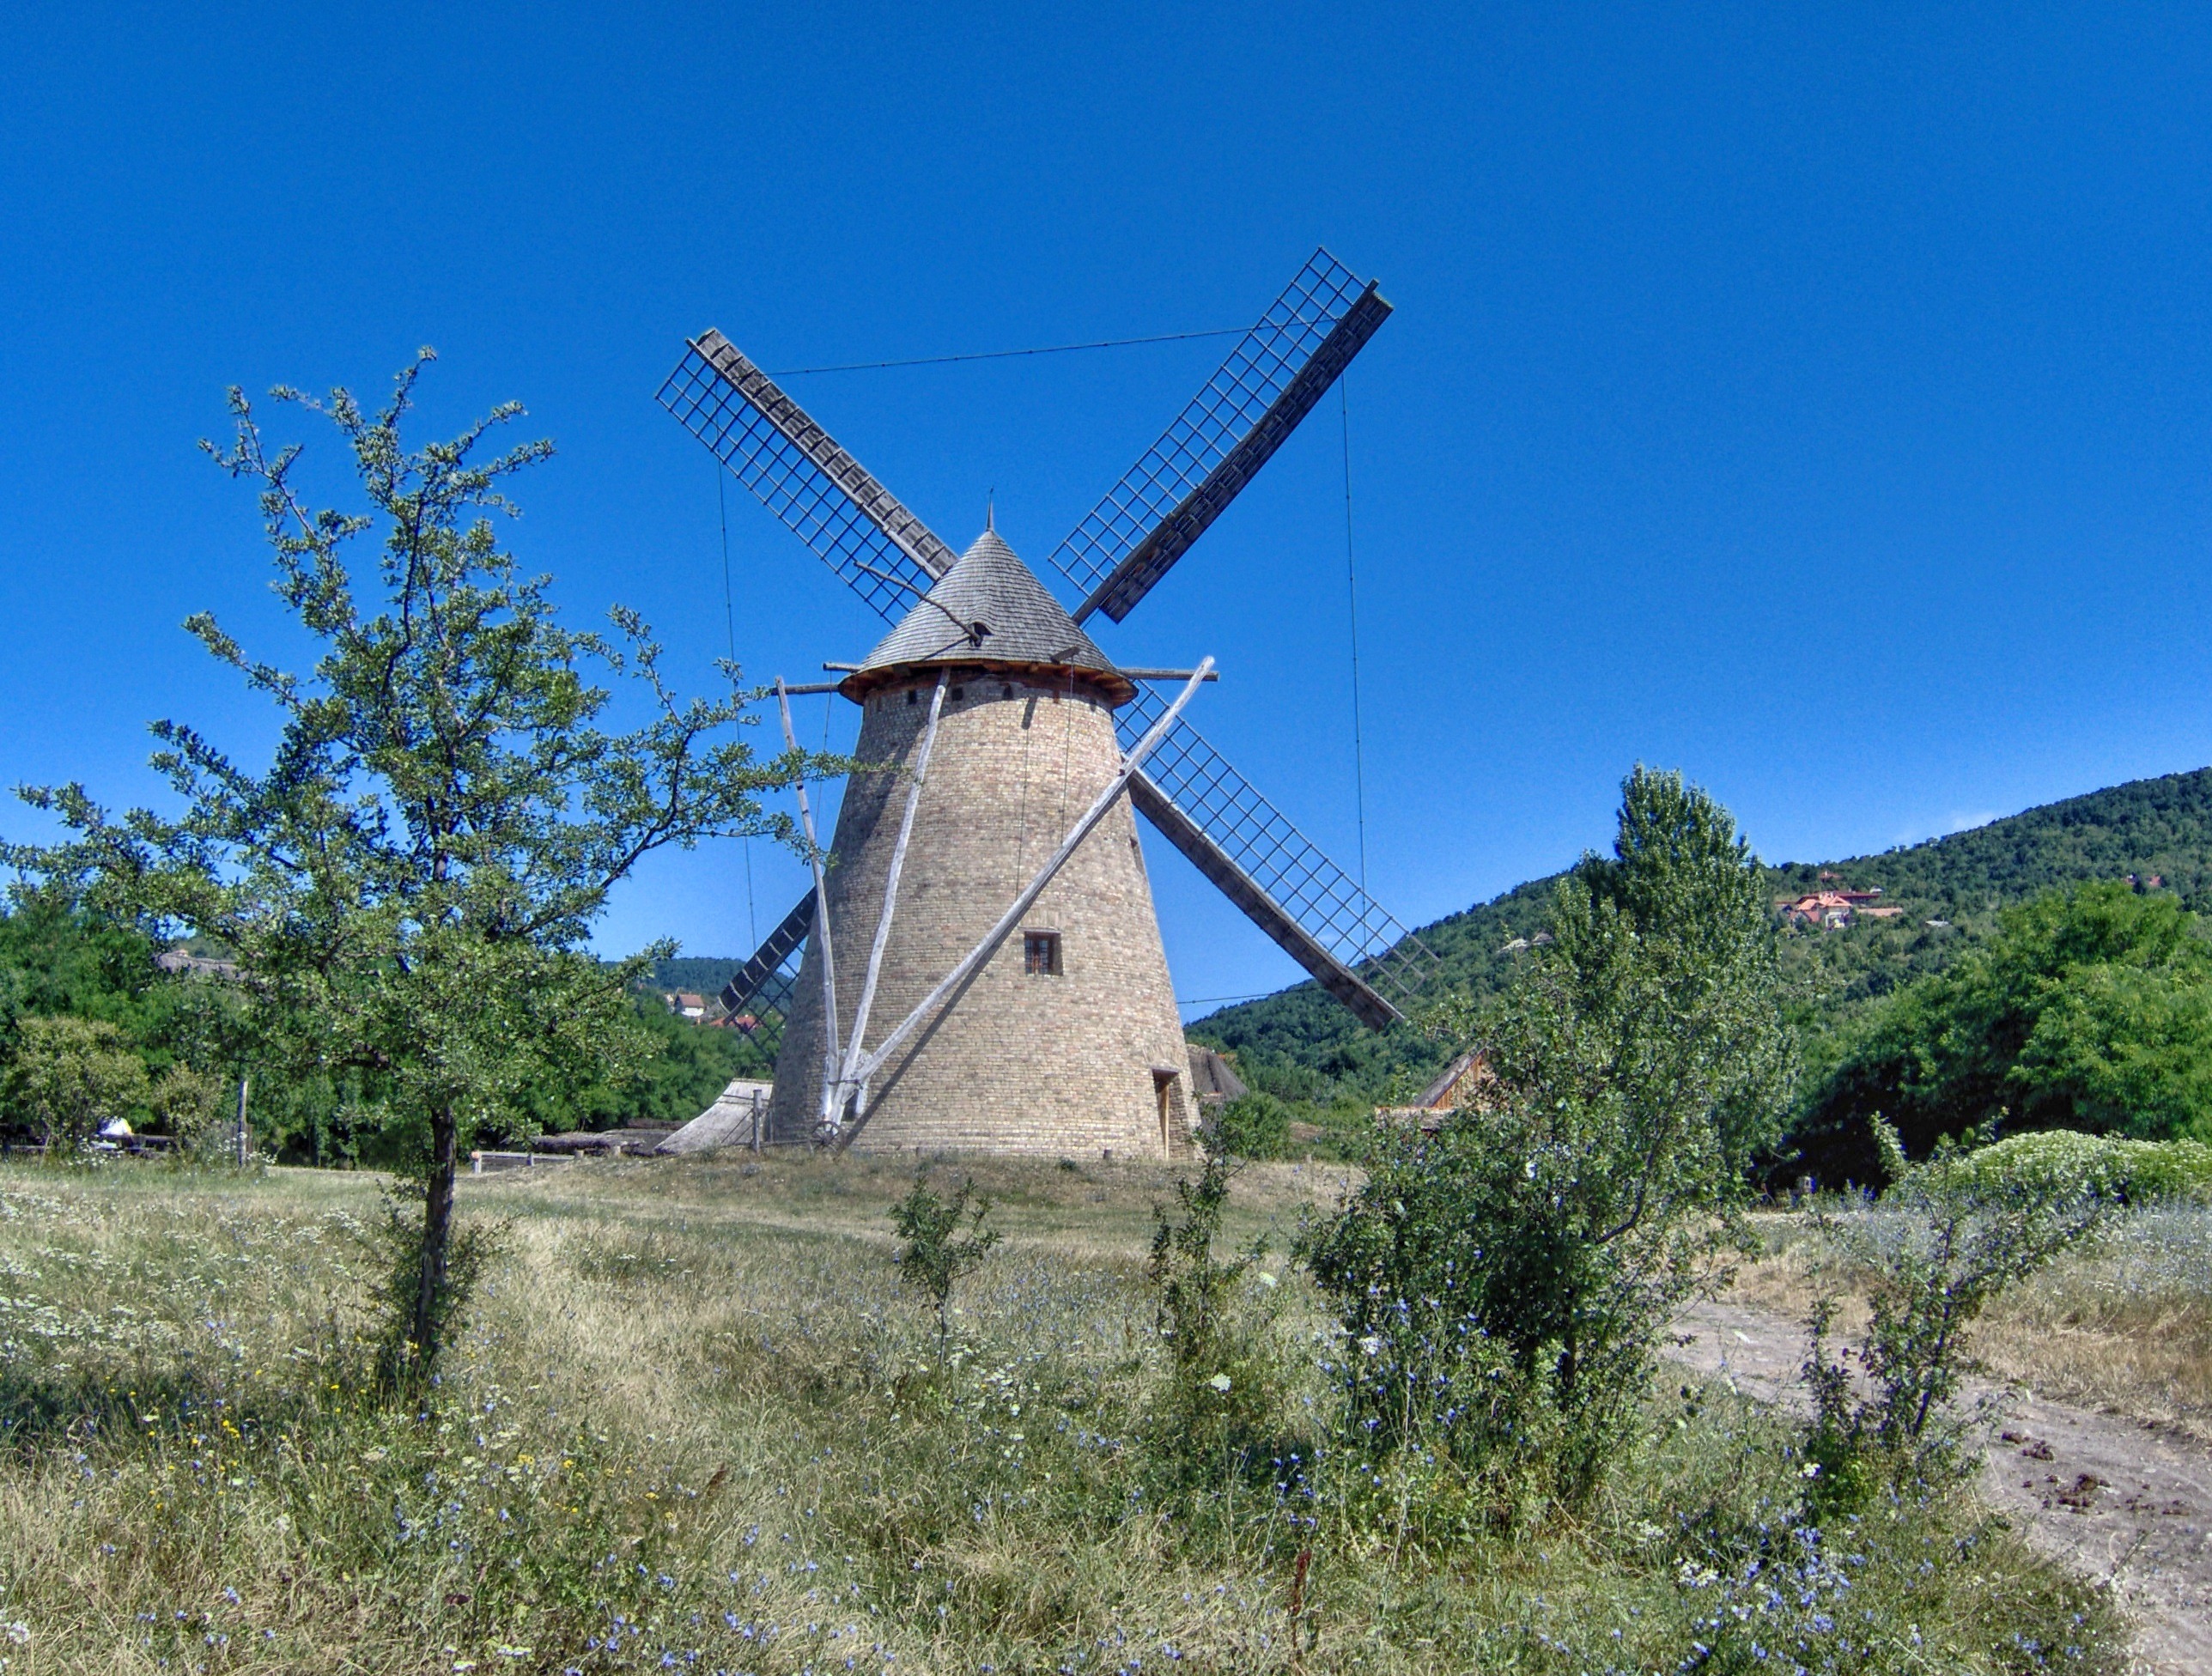
landscape, nature, forest, sky, countryside, windmill, wind, building, country, summer, spring, scenic, trees, woods, outside, clouds, mill, mountains, hungary